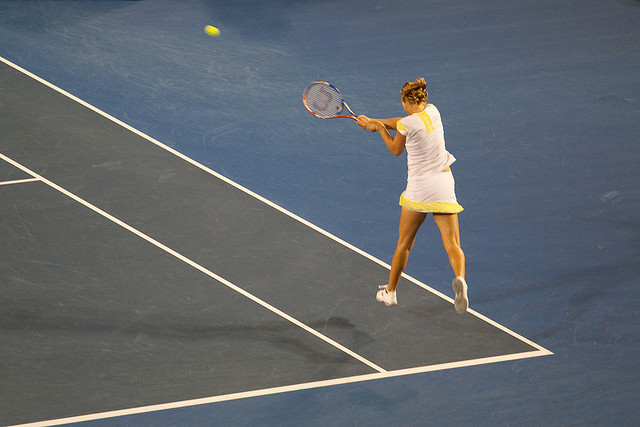
một nữ vận động viên tennis đang nhảy lên để đánh bóng